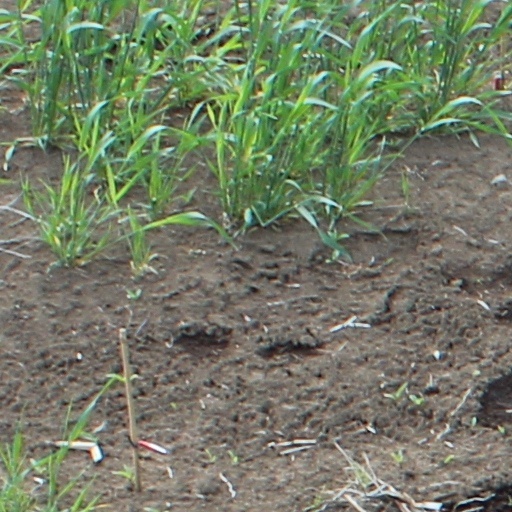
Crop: wheat